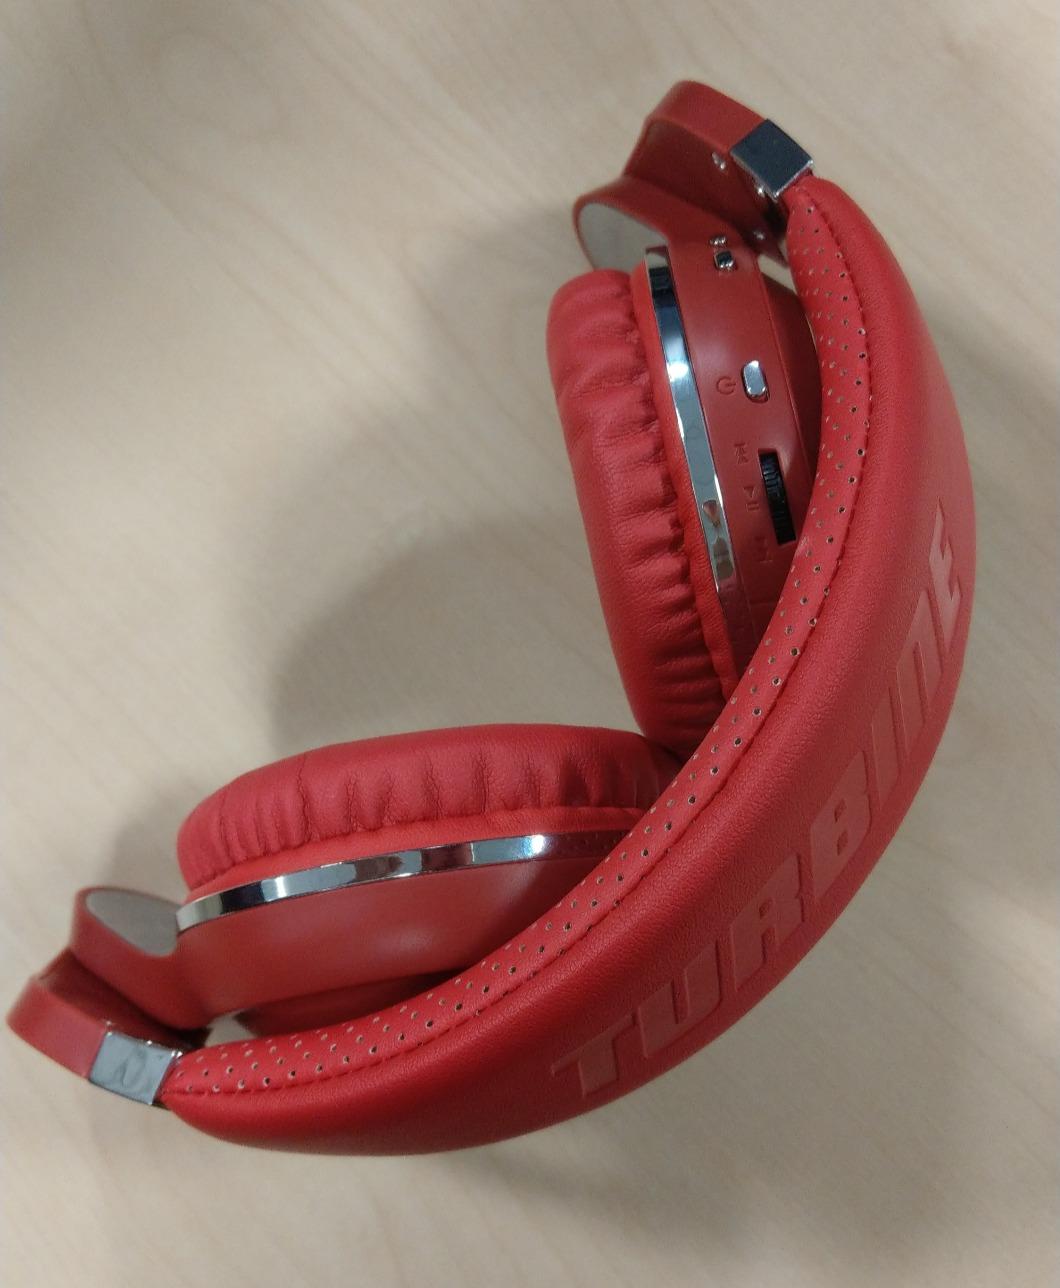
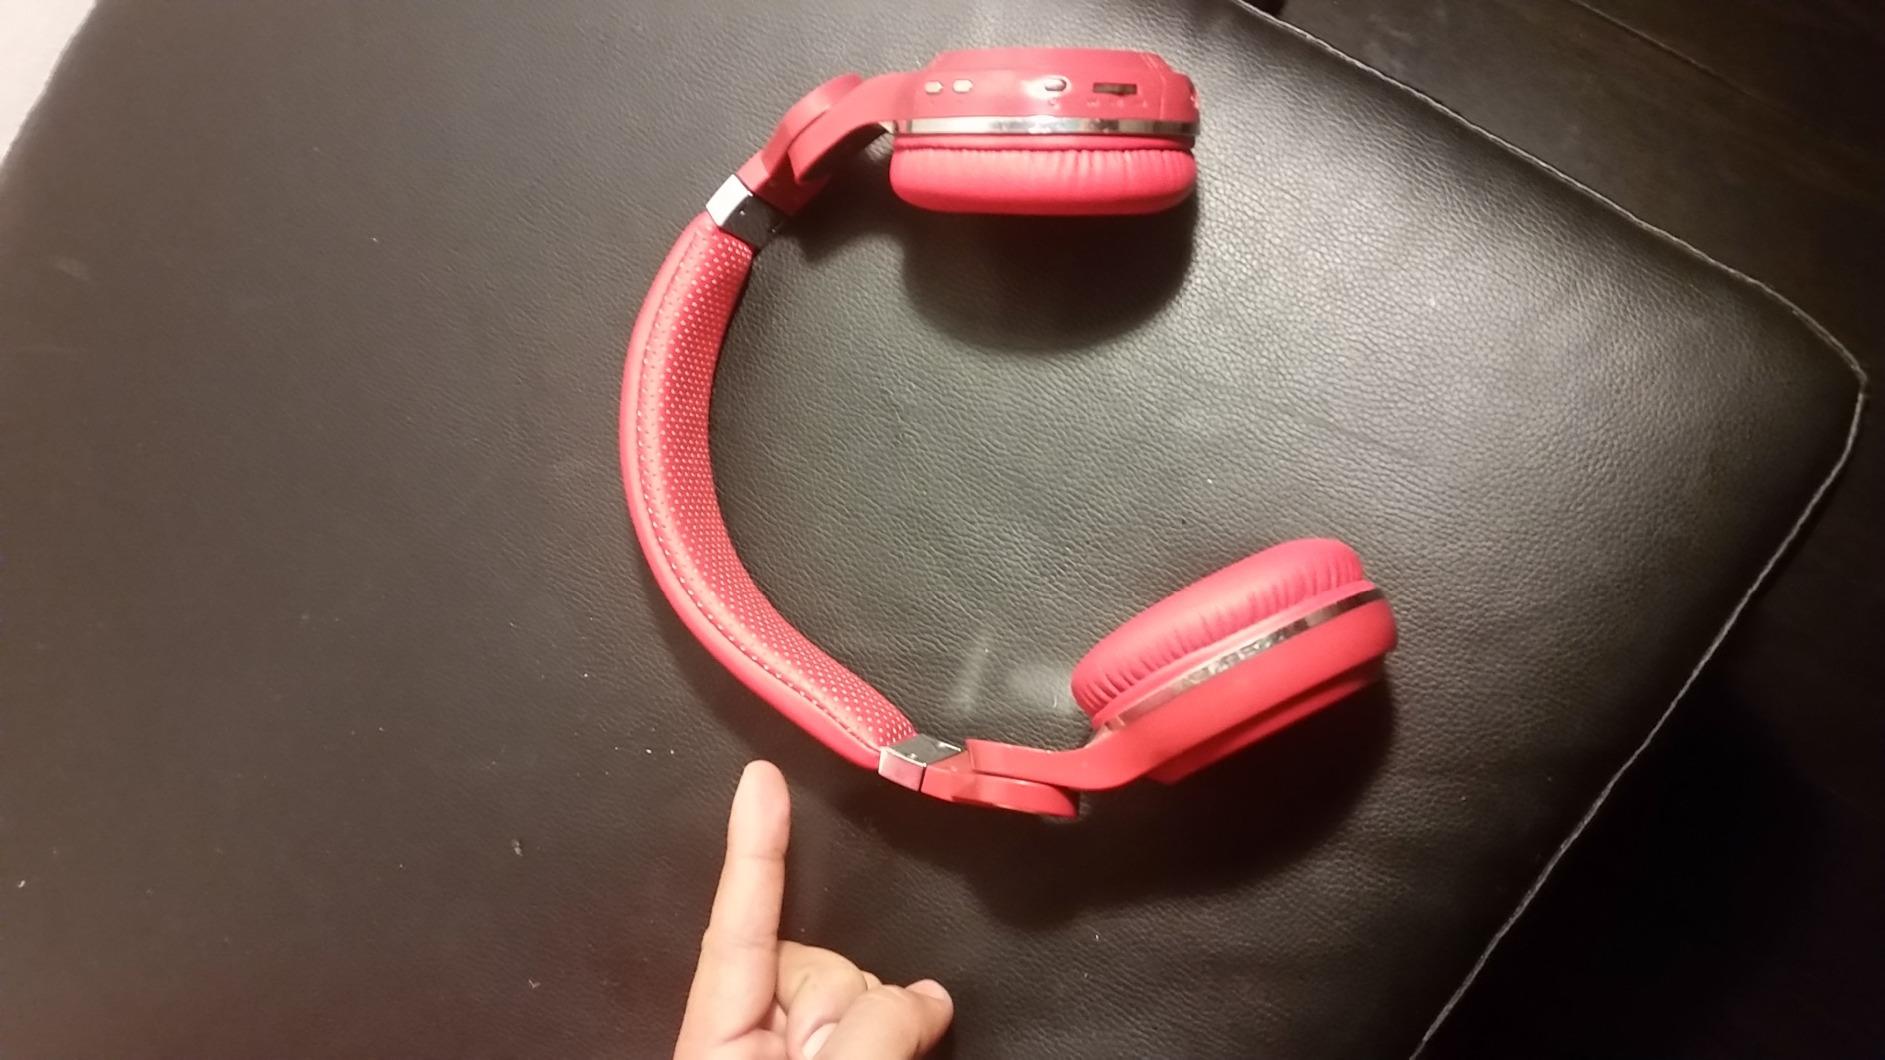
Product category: headphones
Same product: yes